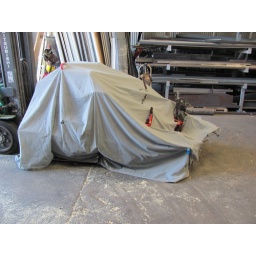
All the main electronics are in the back section of the car and under more plastic as well as in weather tight boxes.